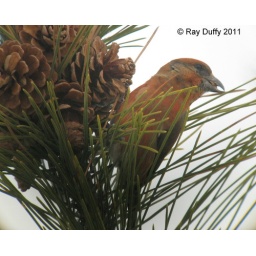
A Red Crossbill feeds in a pine tree at Seven Presidents Park in Long Branch, NJ. Digiscoped on 01/15/11.